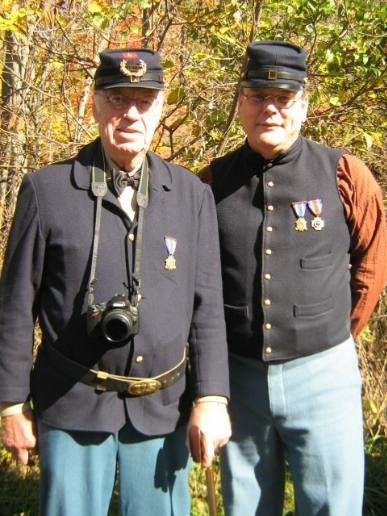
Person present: Yes